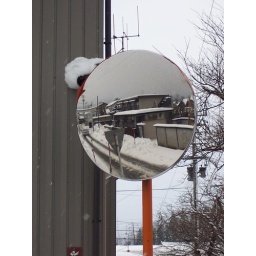
that's my apt. building in the mirror